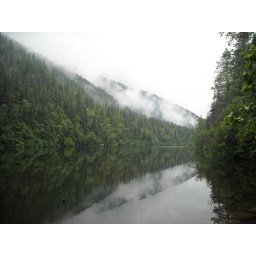
A mile long lake in the middle of the mountain